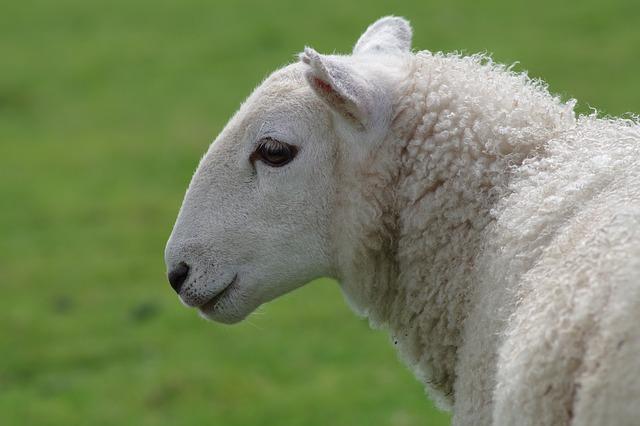
sheep